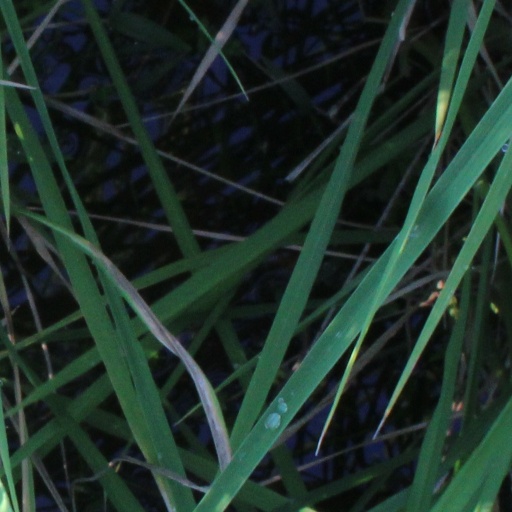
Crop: rice